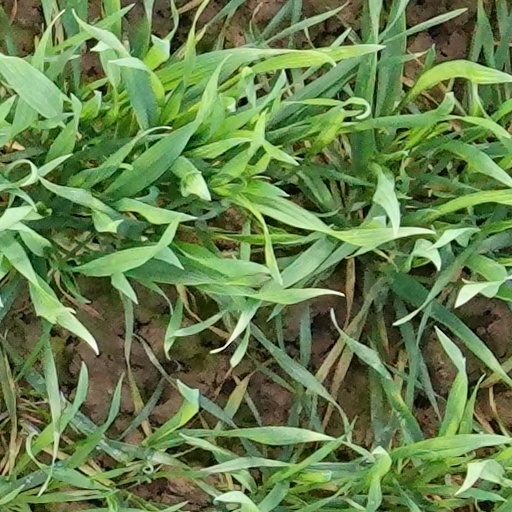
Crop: wheat